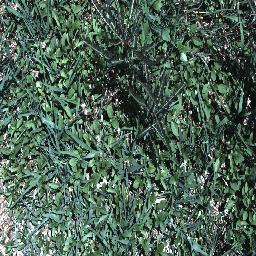
Label: parkinsonia